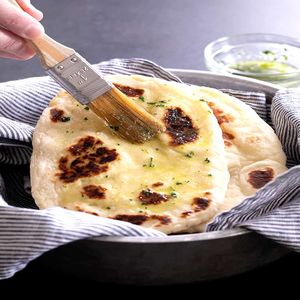
Dish: naan